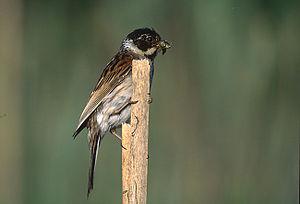
La réserve naturelle nationale des sagnes de La Godivelle est une réserve naturelle nationale, créée le 27 juin 1975 afin de protéger 24 hectares de tourbières et divers habitats naturels de zone humide sur la commune de La Godivelle, dans le département du Puy-de-Dôme, en Auvergne.
L'Ardusson est une rivière française du département de l'Aube, dans la région Grand-Est, affluent du fleuve la Seine en rive gauche.